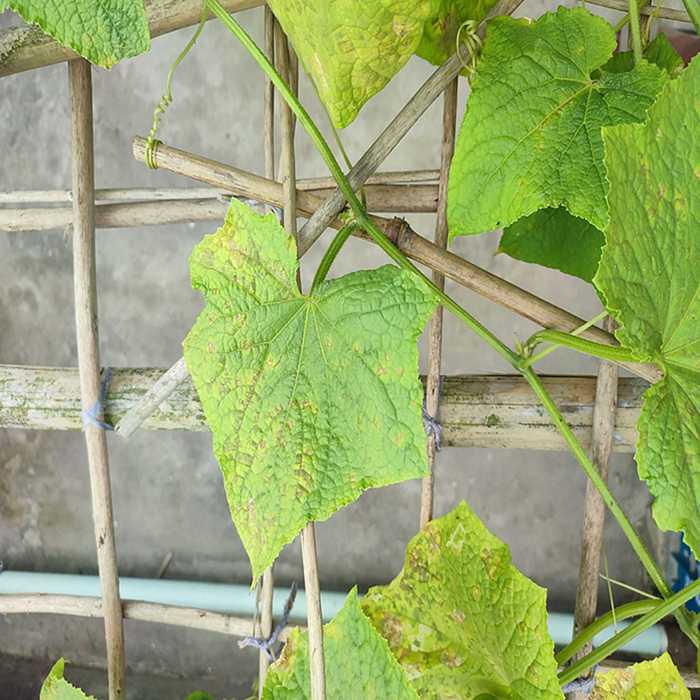
Plant: Cucumber
Label: Downy mildew